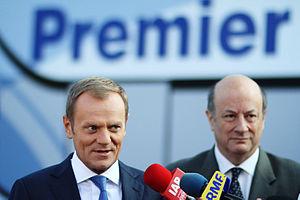
Jan Antony Vincent-Rostowski, dit Jacek Rostowski, né le 30 avril 1951 à Londres, est un universitaire, économiste et homme d'État polonais, membre de la Plate-forme civique.